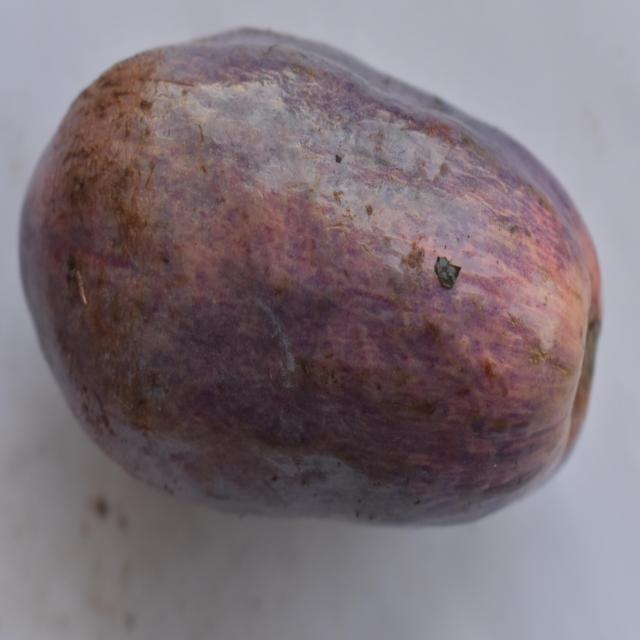
Plum grade: unaffected